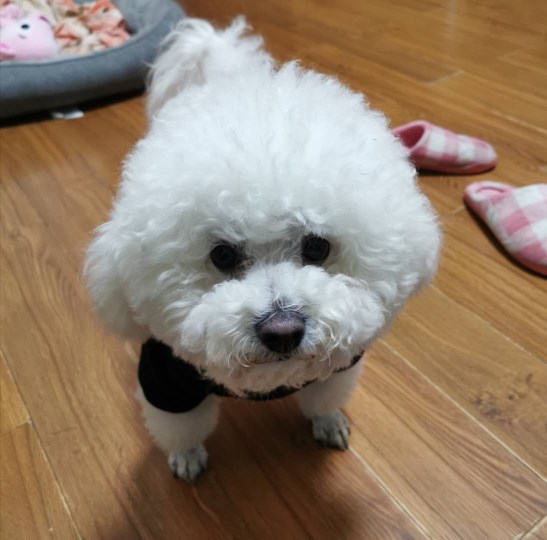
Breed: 3083-n000117-Bichon_Frise